Hubbard Park Historic District

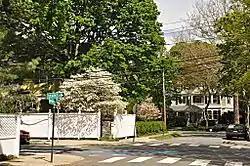

The Hubbard Park Historic District encompasses a residential development and park west of Harvard Square in Cambridge, Massachusetts. The area was originally the estate of Gardiner Hubbard, who had a estate and house on nearby Brattle Street. In the 1880s Hubbard commissioned architects to build a ring of high quality homes around his mansion, which was demolished in 1939 and is now the site of Hubbard Park. The houses in this development are now located on Mercer Circle, Sparks Street, and Hubbard Park Road.